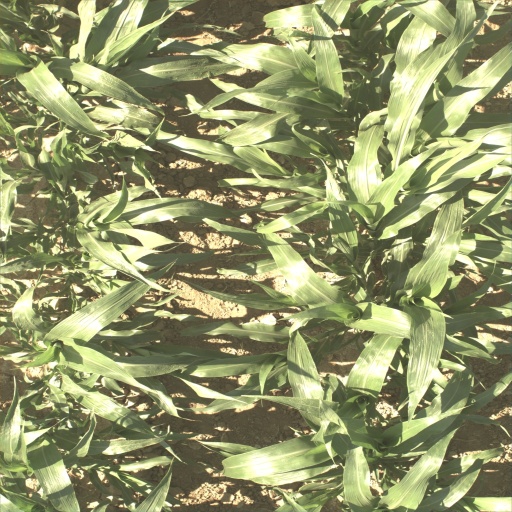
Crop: sorghum